Ole Peter Petersen

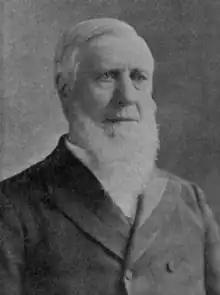

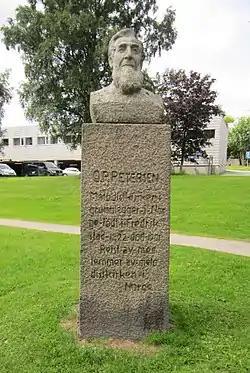
Memorial to Ole Peter Petersen near Fredrikstad station

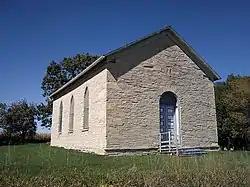
Washington Prairie Methodist Church

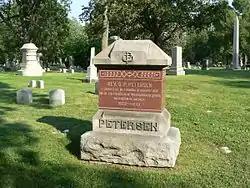
Rev. O. P. Petersen grave site at Forest Home Cemetery in Milwaukee, Wisconsin

Ole Peter Petersen (April 28, 1822 – December 20, 1901) was a Norwegian-American clergyman. He is credited as the founder of Methodism in Norway and co-founder of Norwegian and Danish Methodism in the United States.